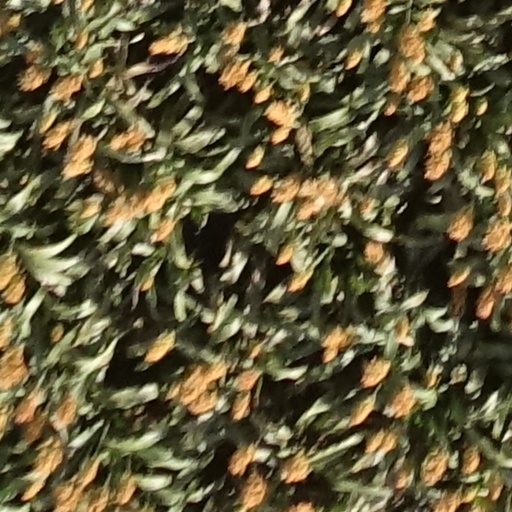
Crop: sorghum